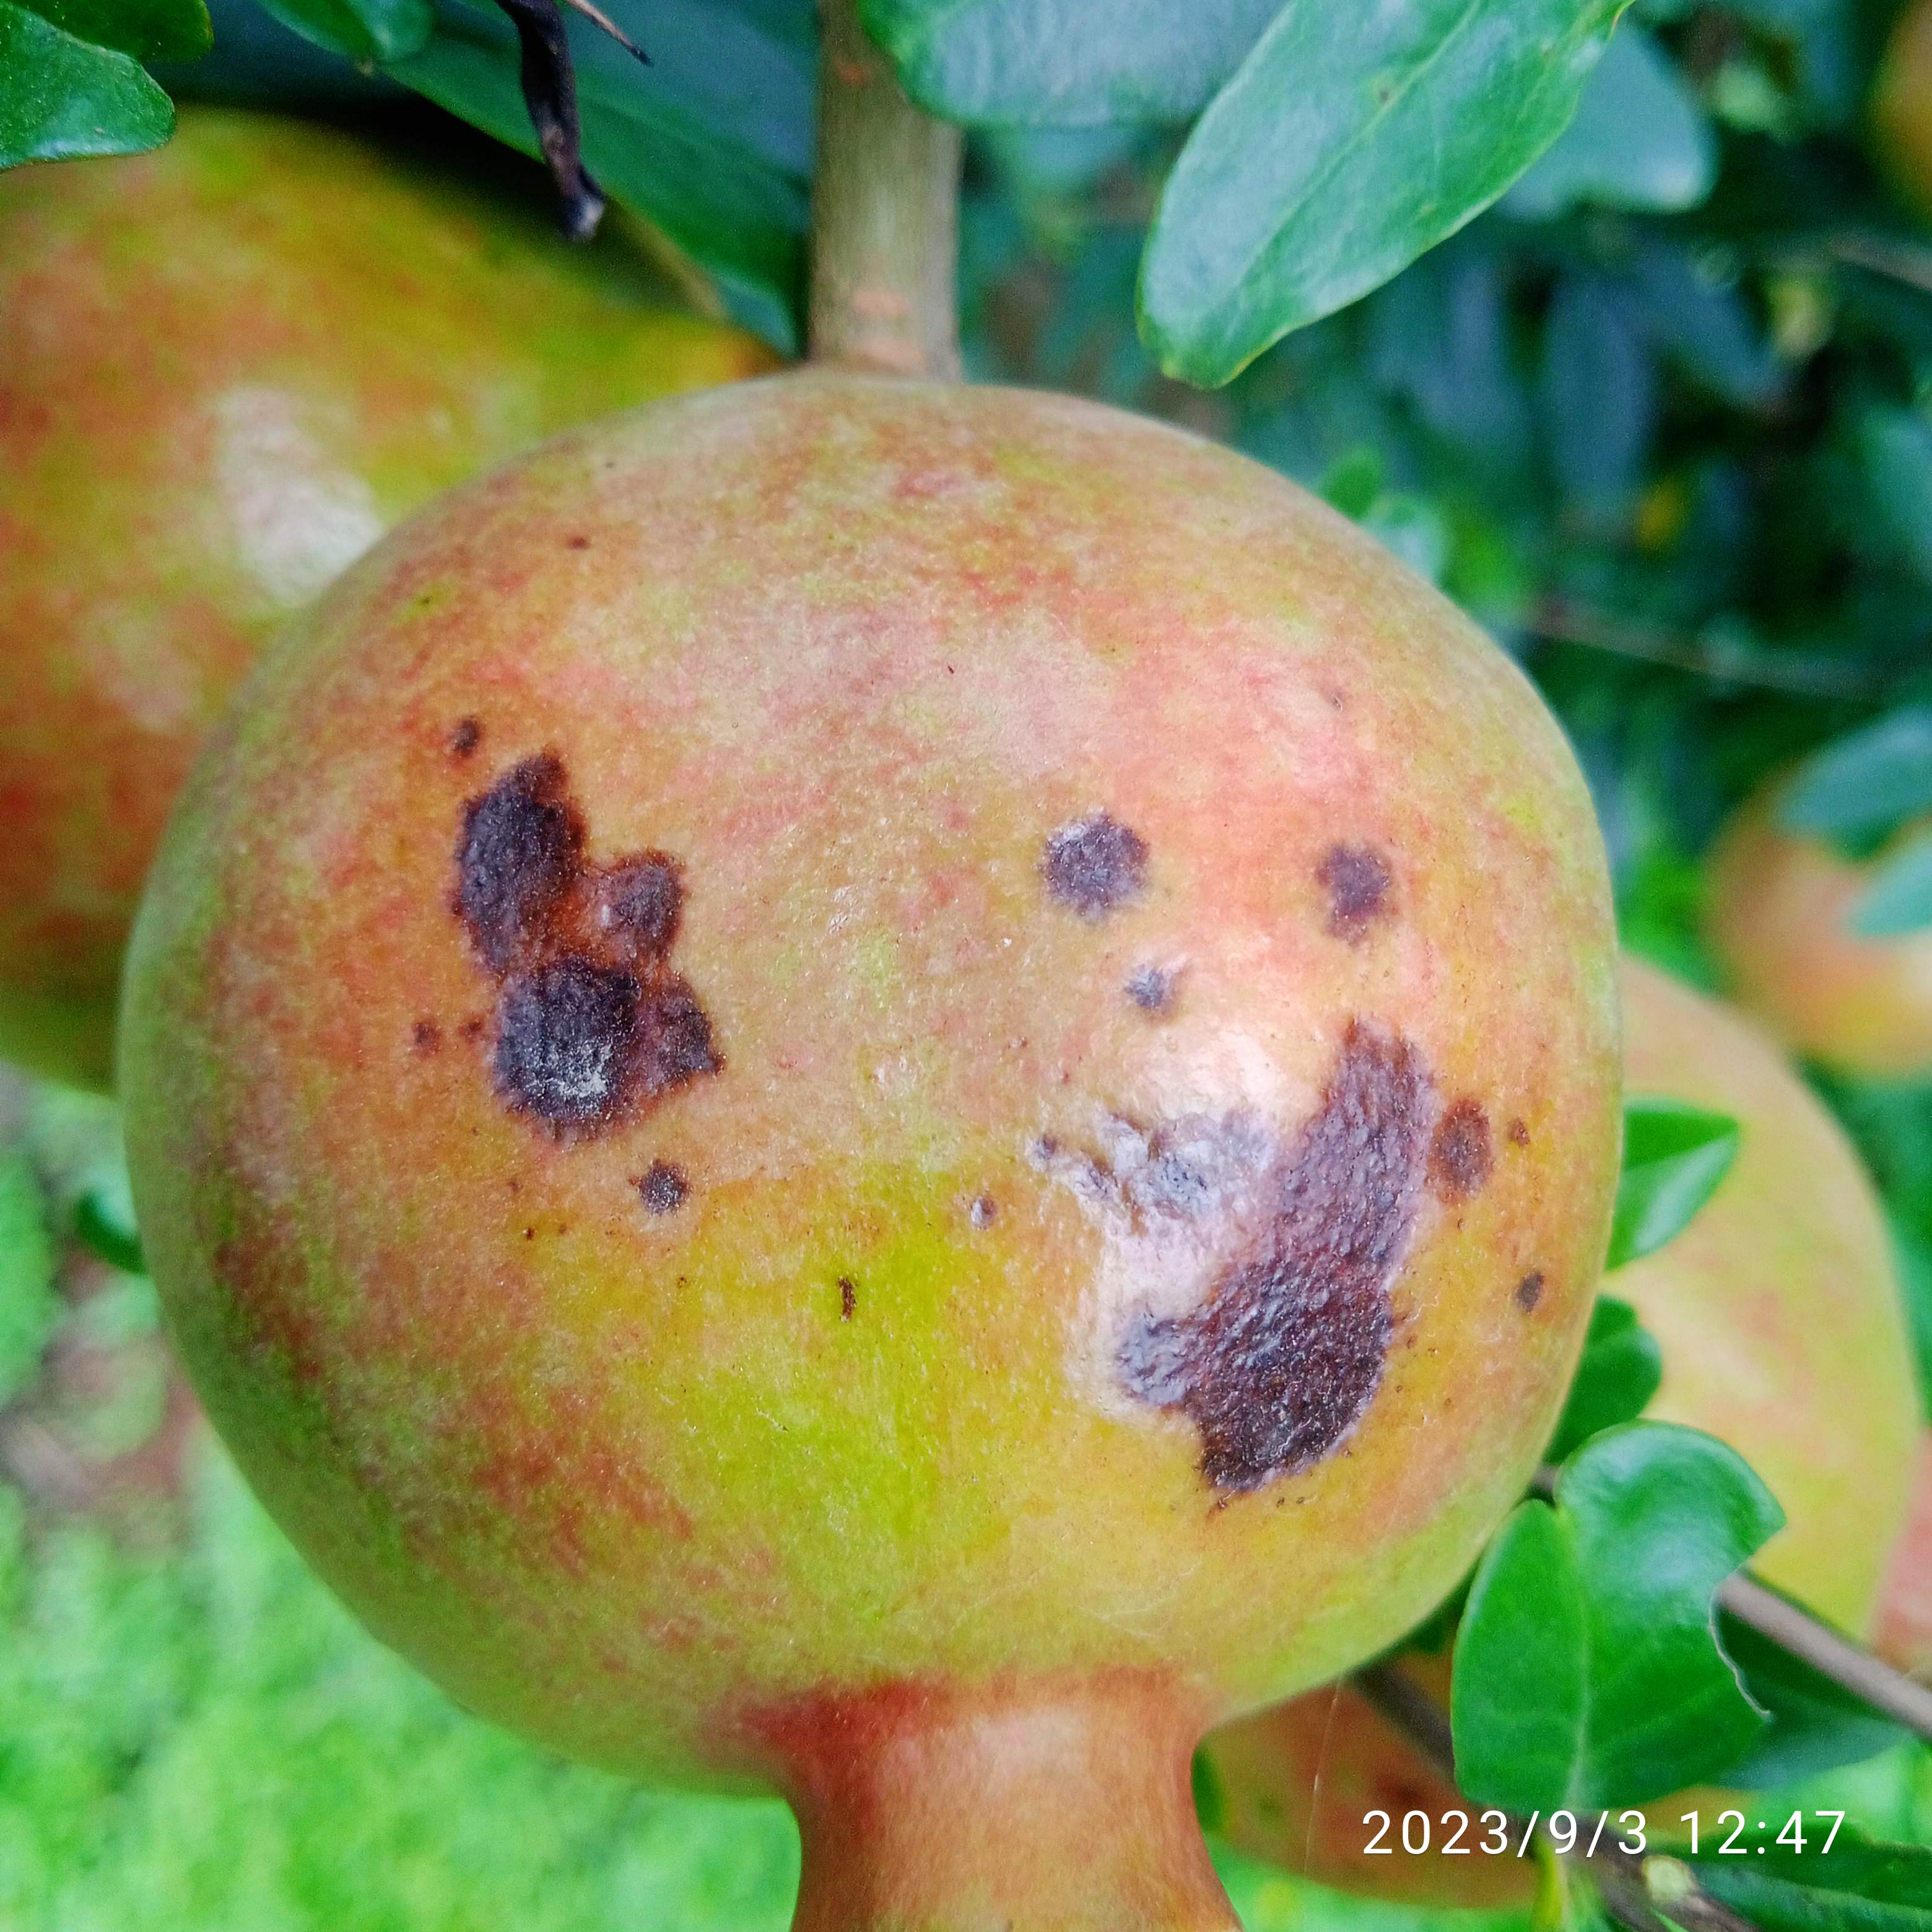
Label: Anthracnose